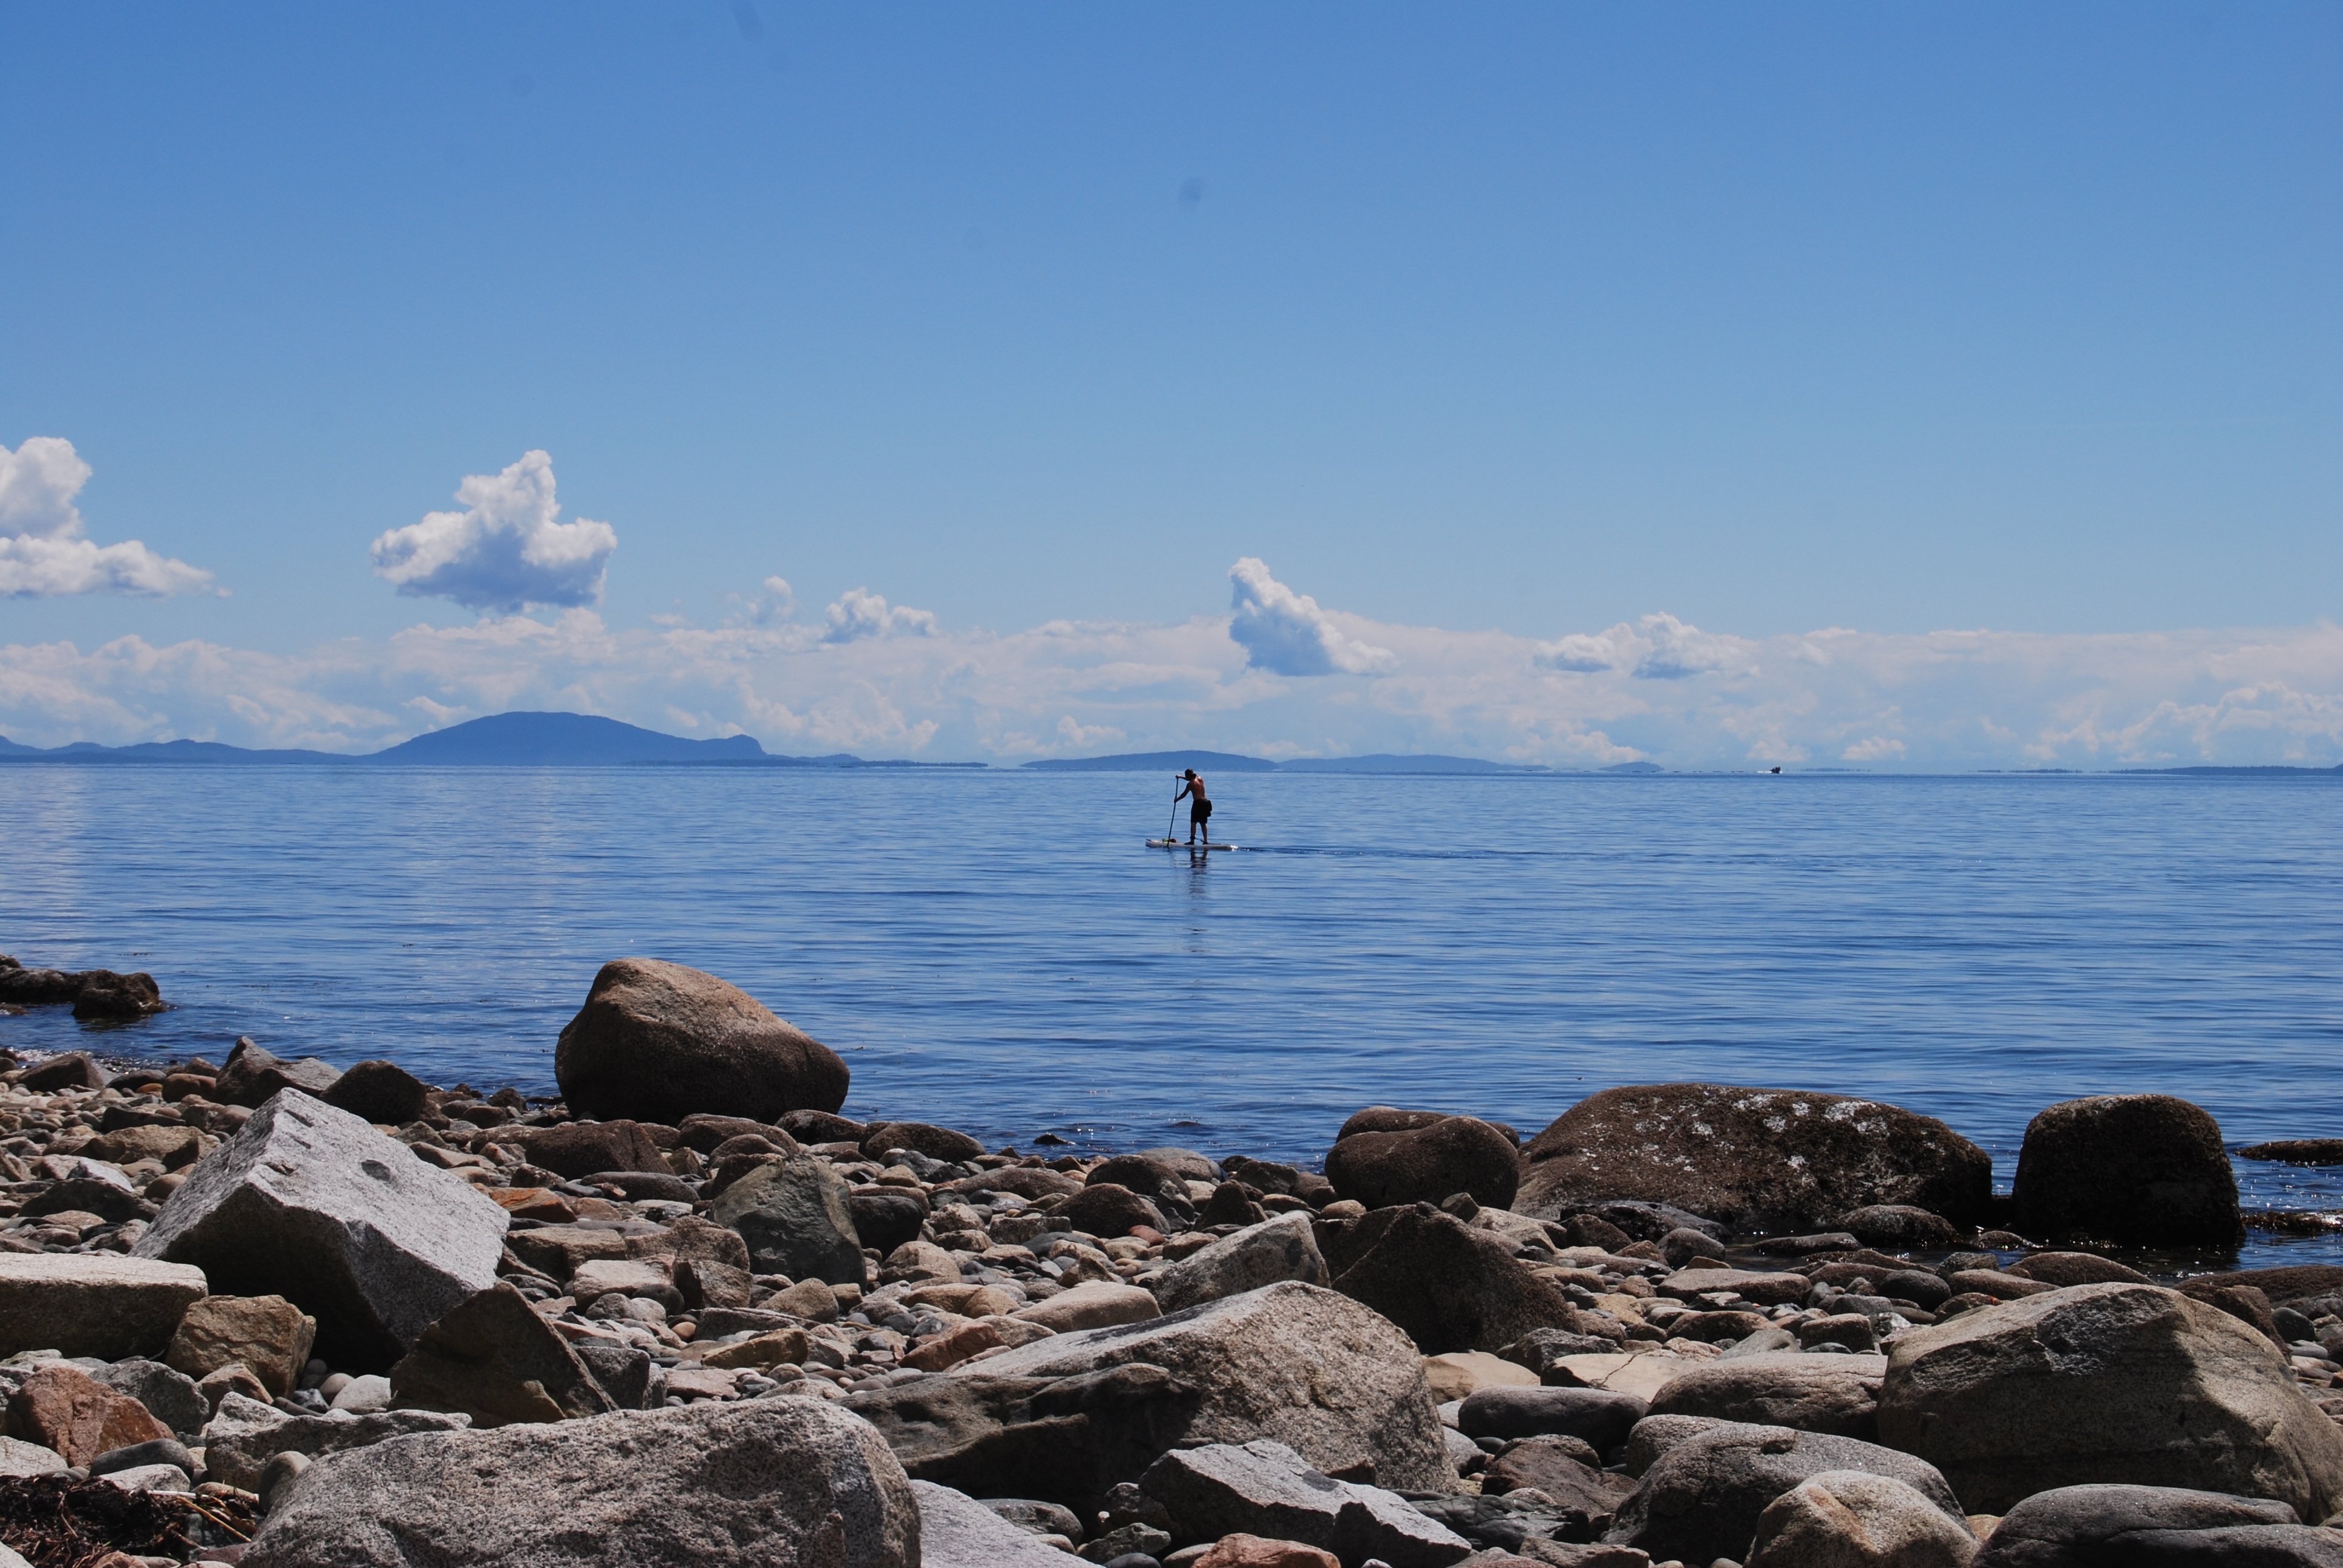
beach, sea, coast, water, nature, outdoor, rock, ocean, horizon, shore, wave, lake, wet, alone, summer, vacation, cliff, cove, paddle, surfboard, bay, exercise, fitness, body of water, paddling, paddleboard, pacific, cape